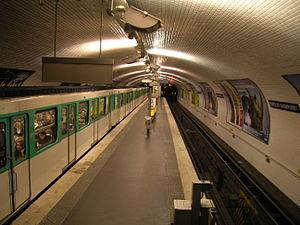
La liste des stations du métro de Paris propose un aperçu des stations actuellement en service, fermées ou autres, du métro de Paris, en France. Le métro a ouvert en 1900 et comprend 302 stations et 383 points d'arrêt, depuis le 23 mars 2013. Les stations fermées ne sont pas comptées dans le total.